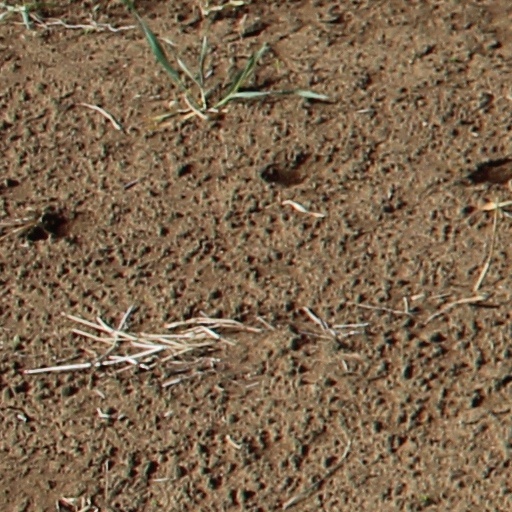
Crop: wheat